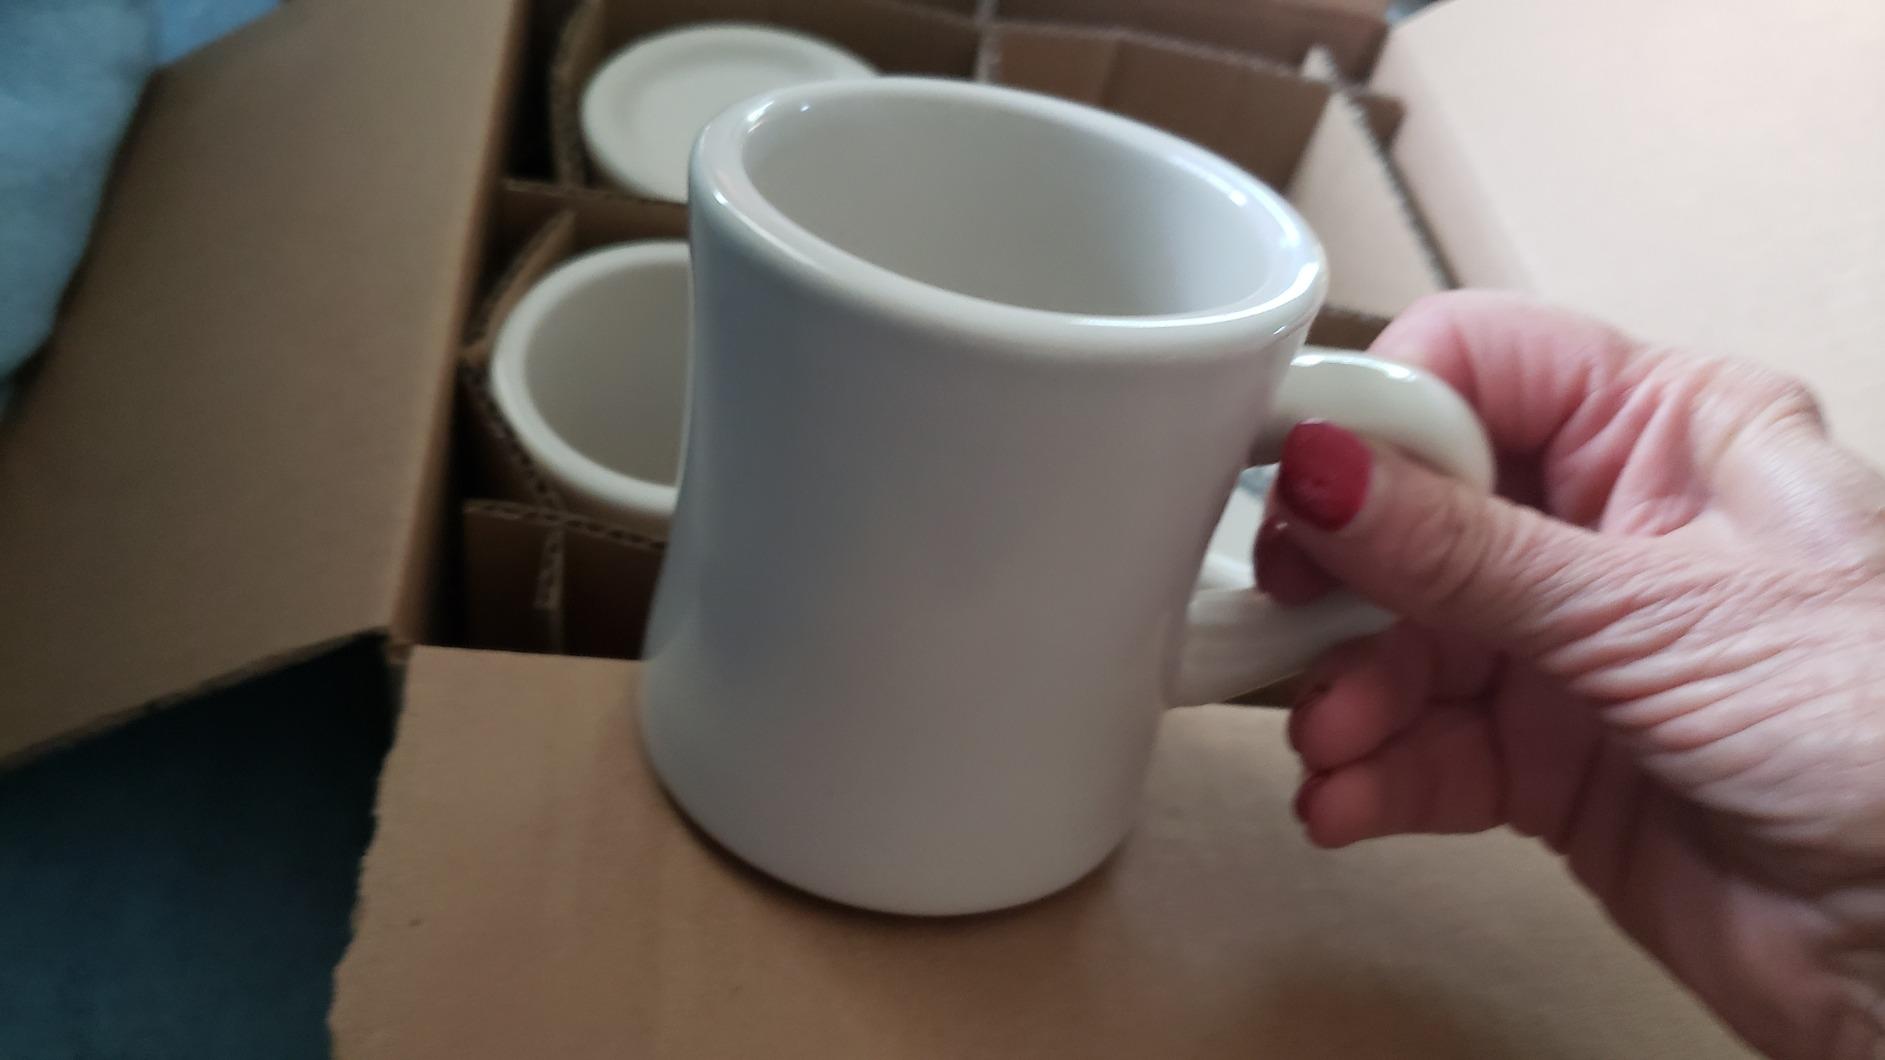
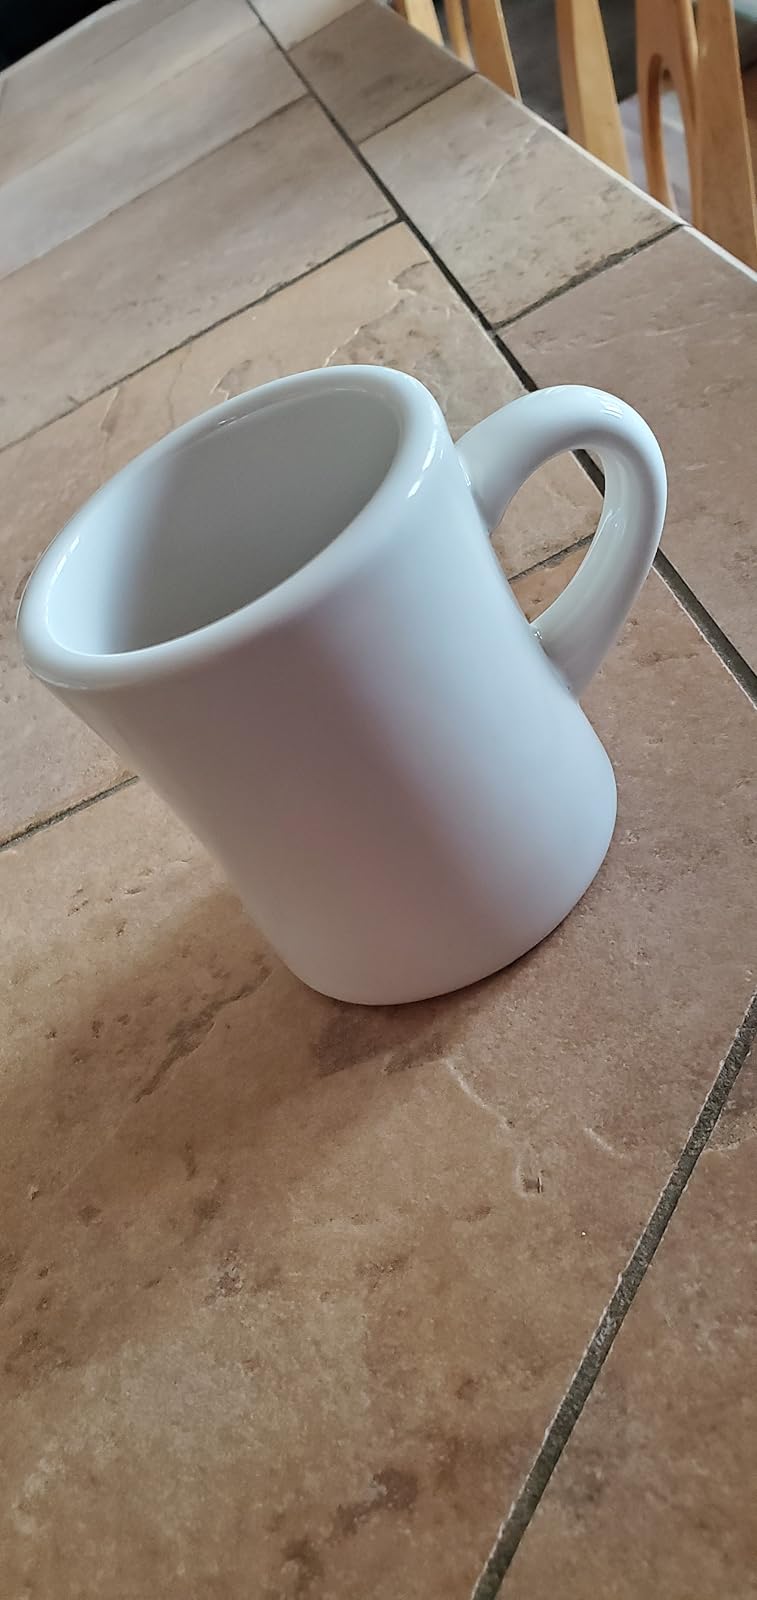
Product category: items_mug
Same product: yes